Crown Building (Manhattan)

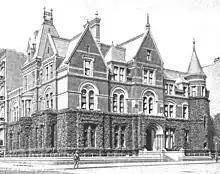
The Frederic W. Stevens House, which stood on the site before the Crown Building was built

Before the Crown Building's construction, the site at 728 Fifth Avenue was occupied by a marble townhouse belonging to the businessman Charles W. Morse. The Morse family owned the house until it was sold at a foreclosure auction in 1910, then acquired by the businessman Harry Payne Whitney in May 1911.